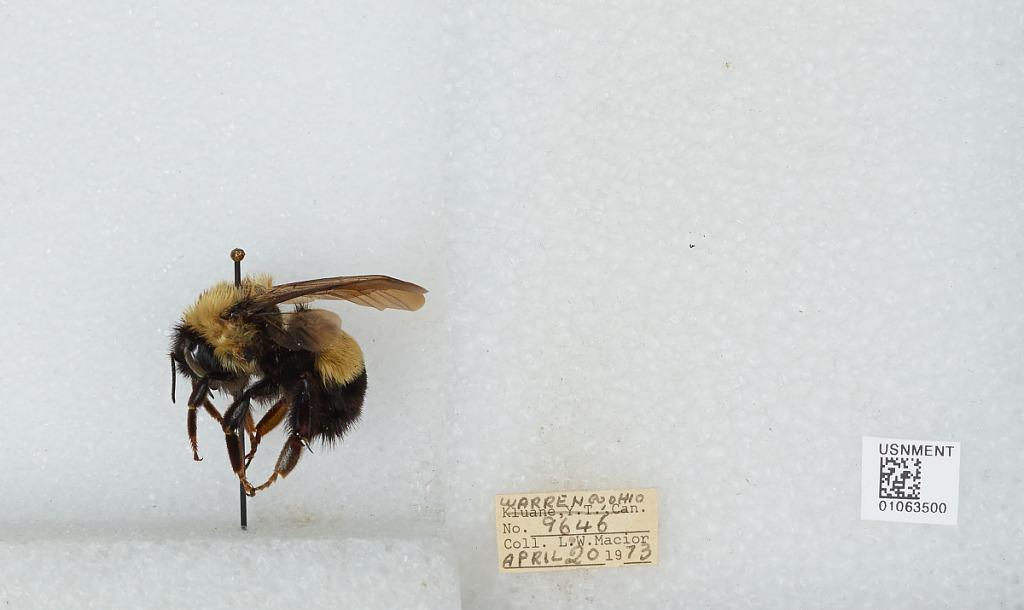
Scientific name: Bombus (Bombus) affinis Cresson
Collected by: L. Macior
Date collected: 1973-4-20
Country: United States
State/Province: Ohio
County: Warren
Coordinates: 39.4242, -84.1856